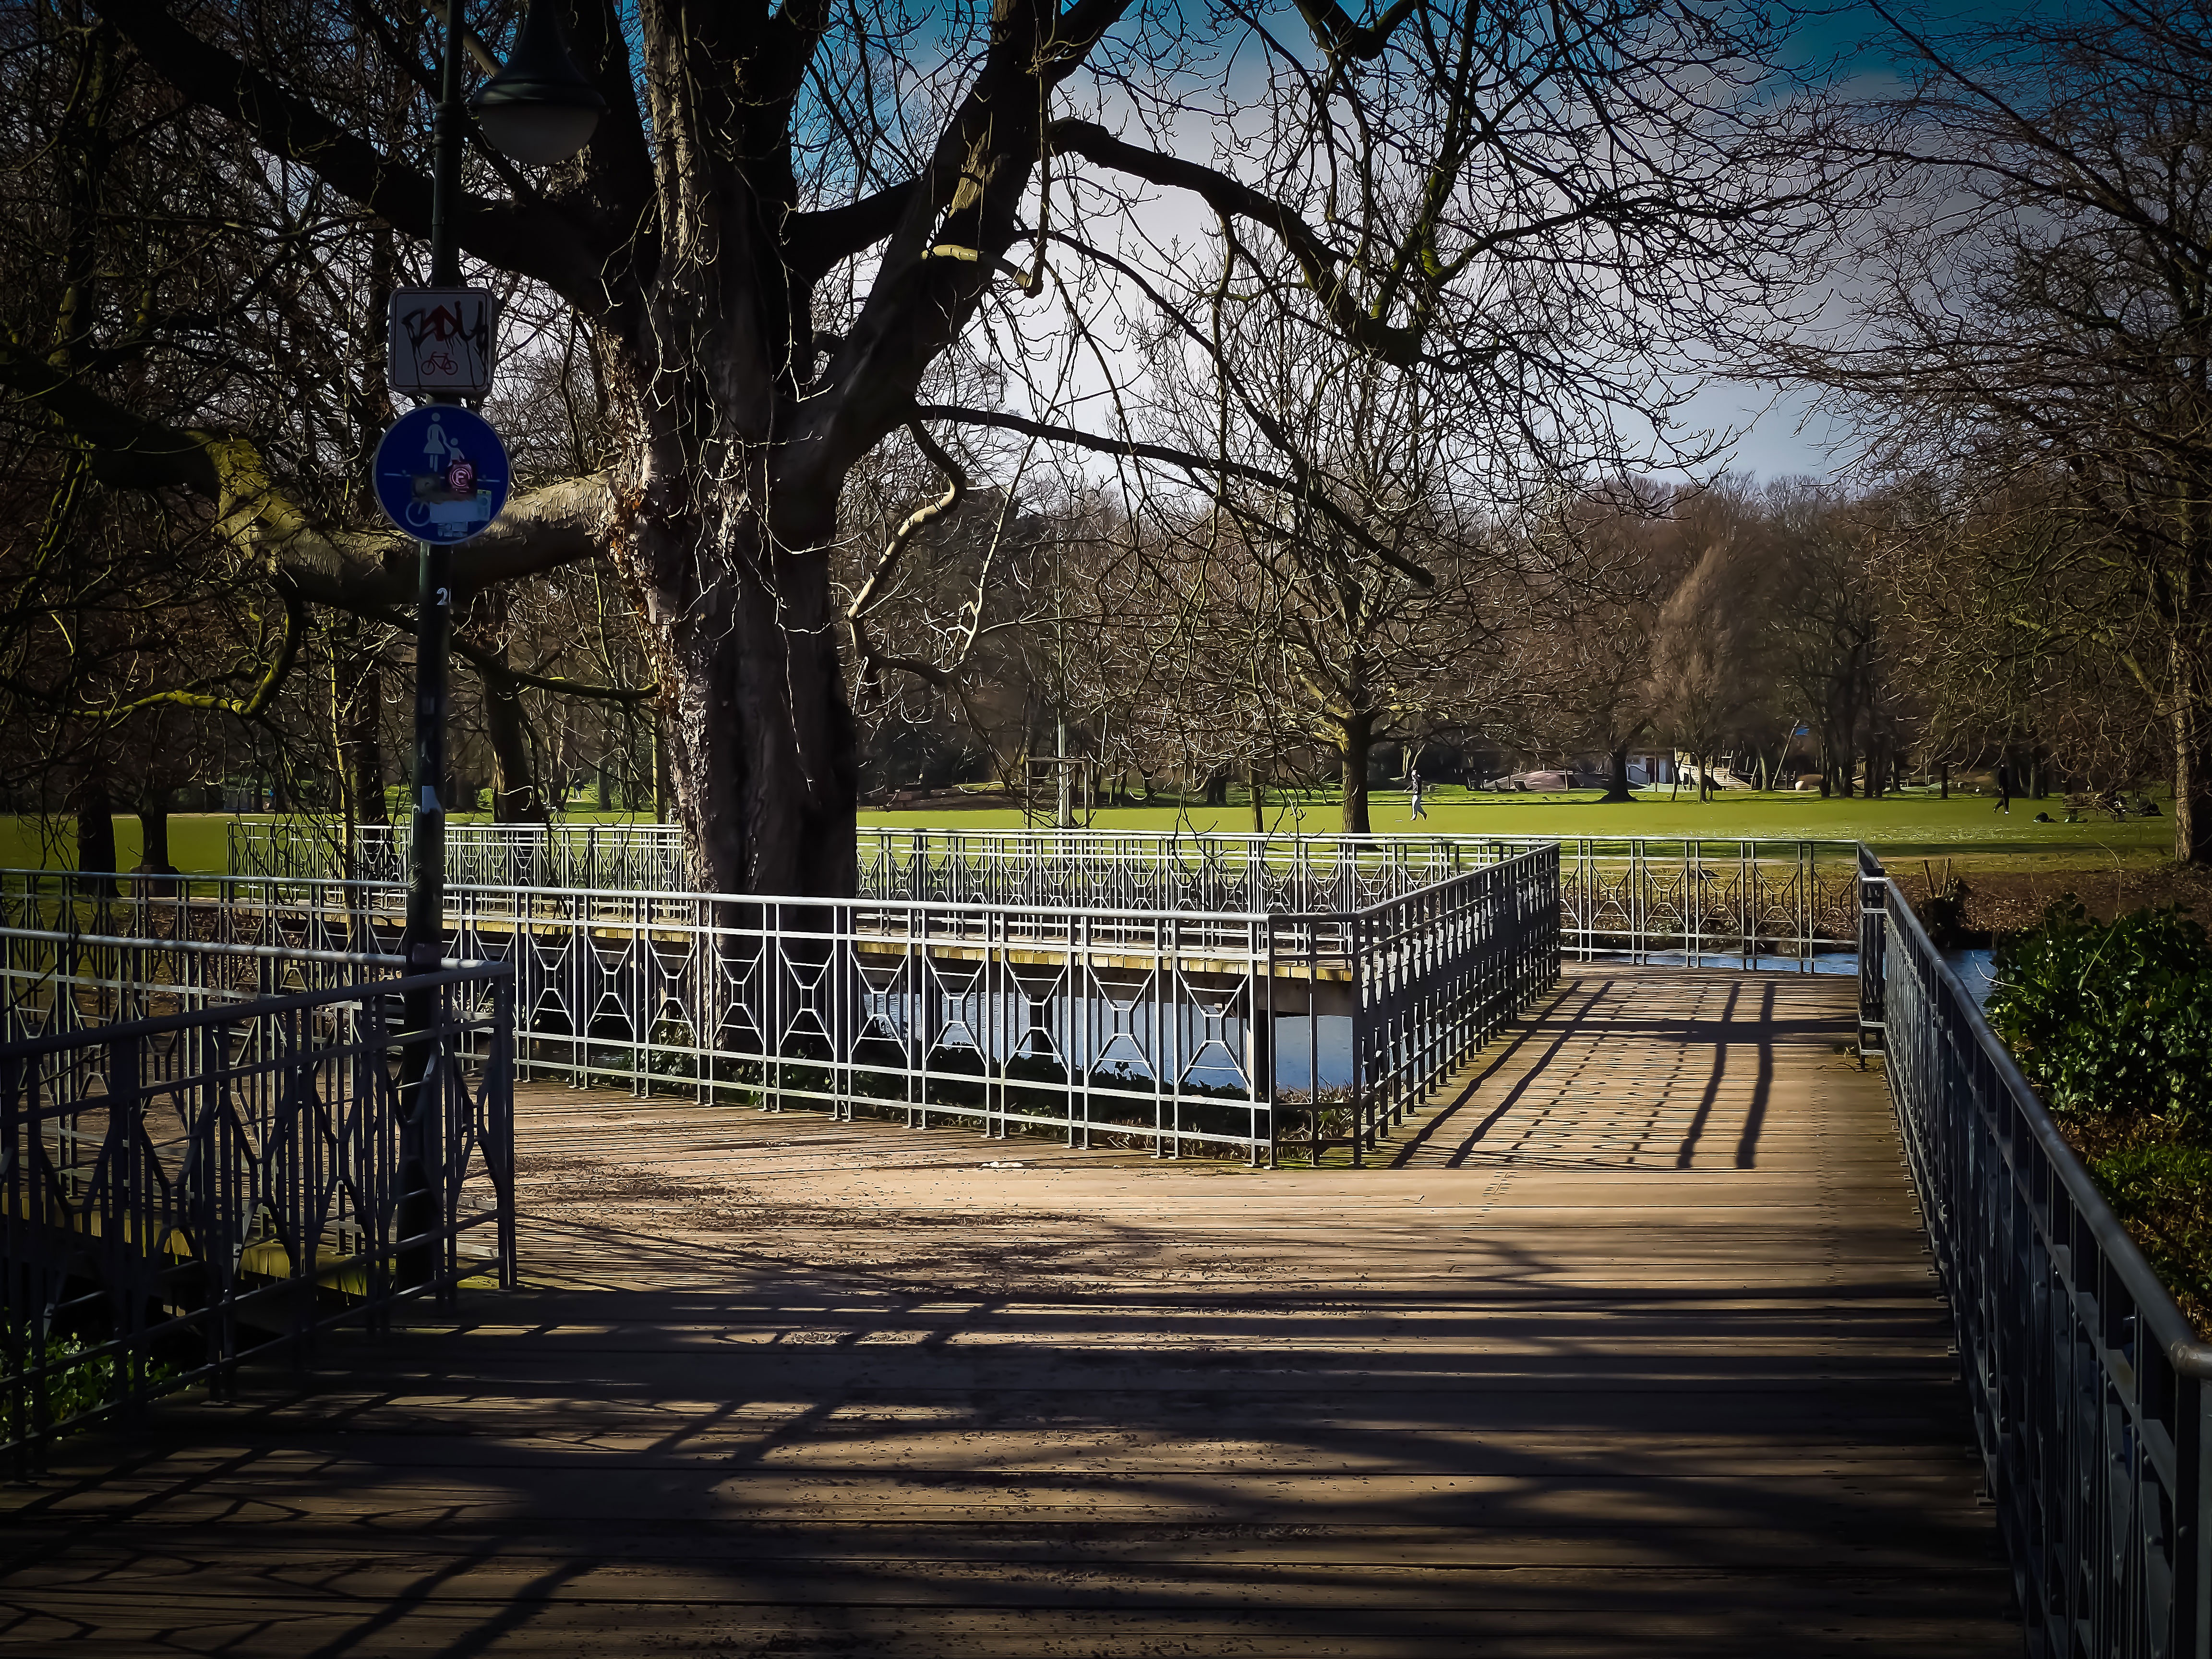
tree, water, nature, bridge, sunlight, morning, river, walkway, web, railing, autumn, park, garden, waterway, ornament, historically, away, wrought iron, dusseldorf, people's garden, urban area, bridge railing